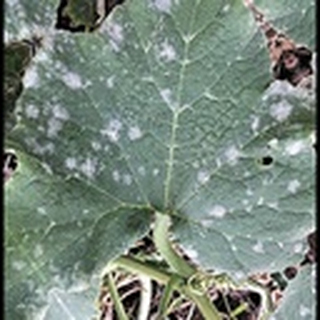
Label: cotton_powdery_mildew